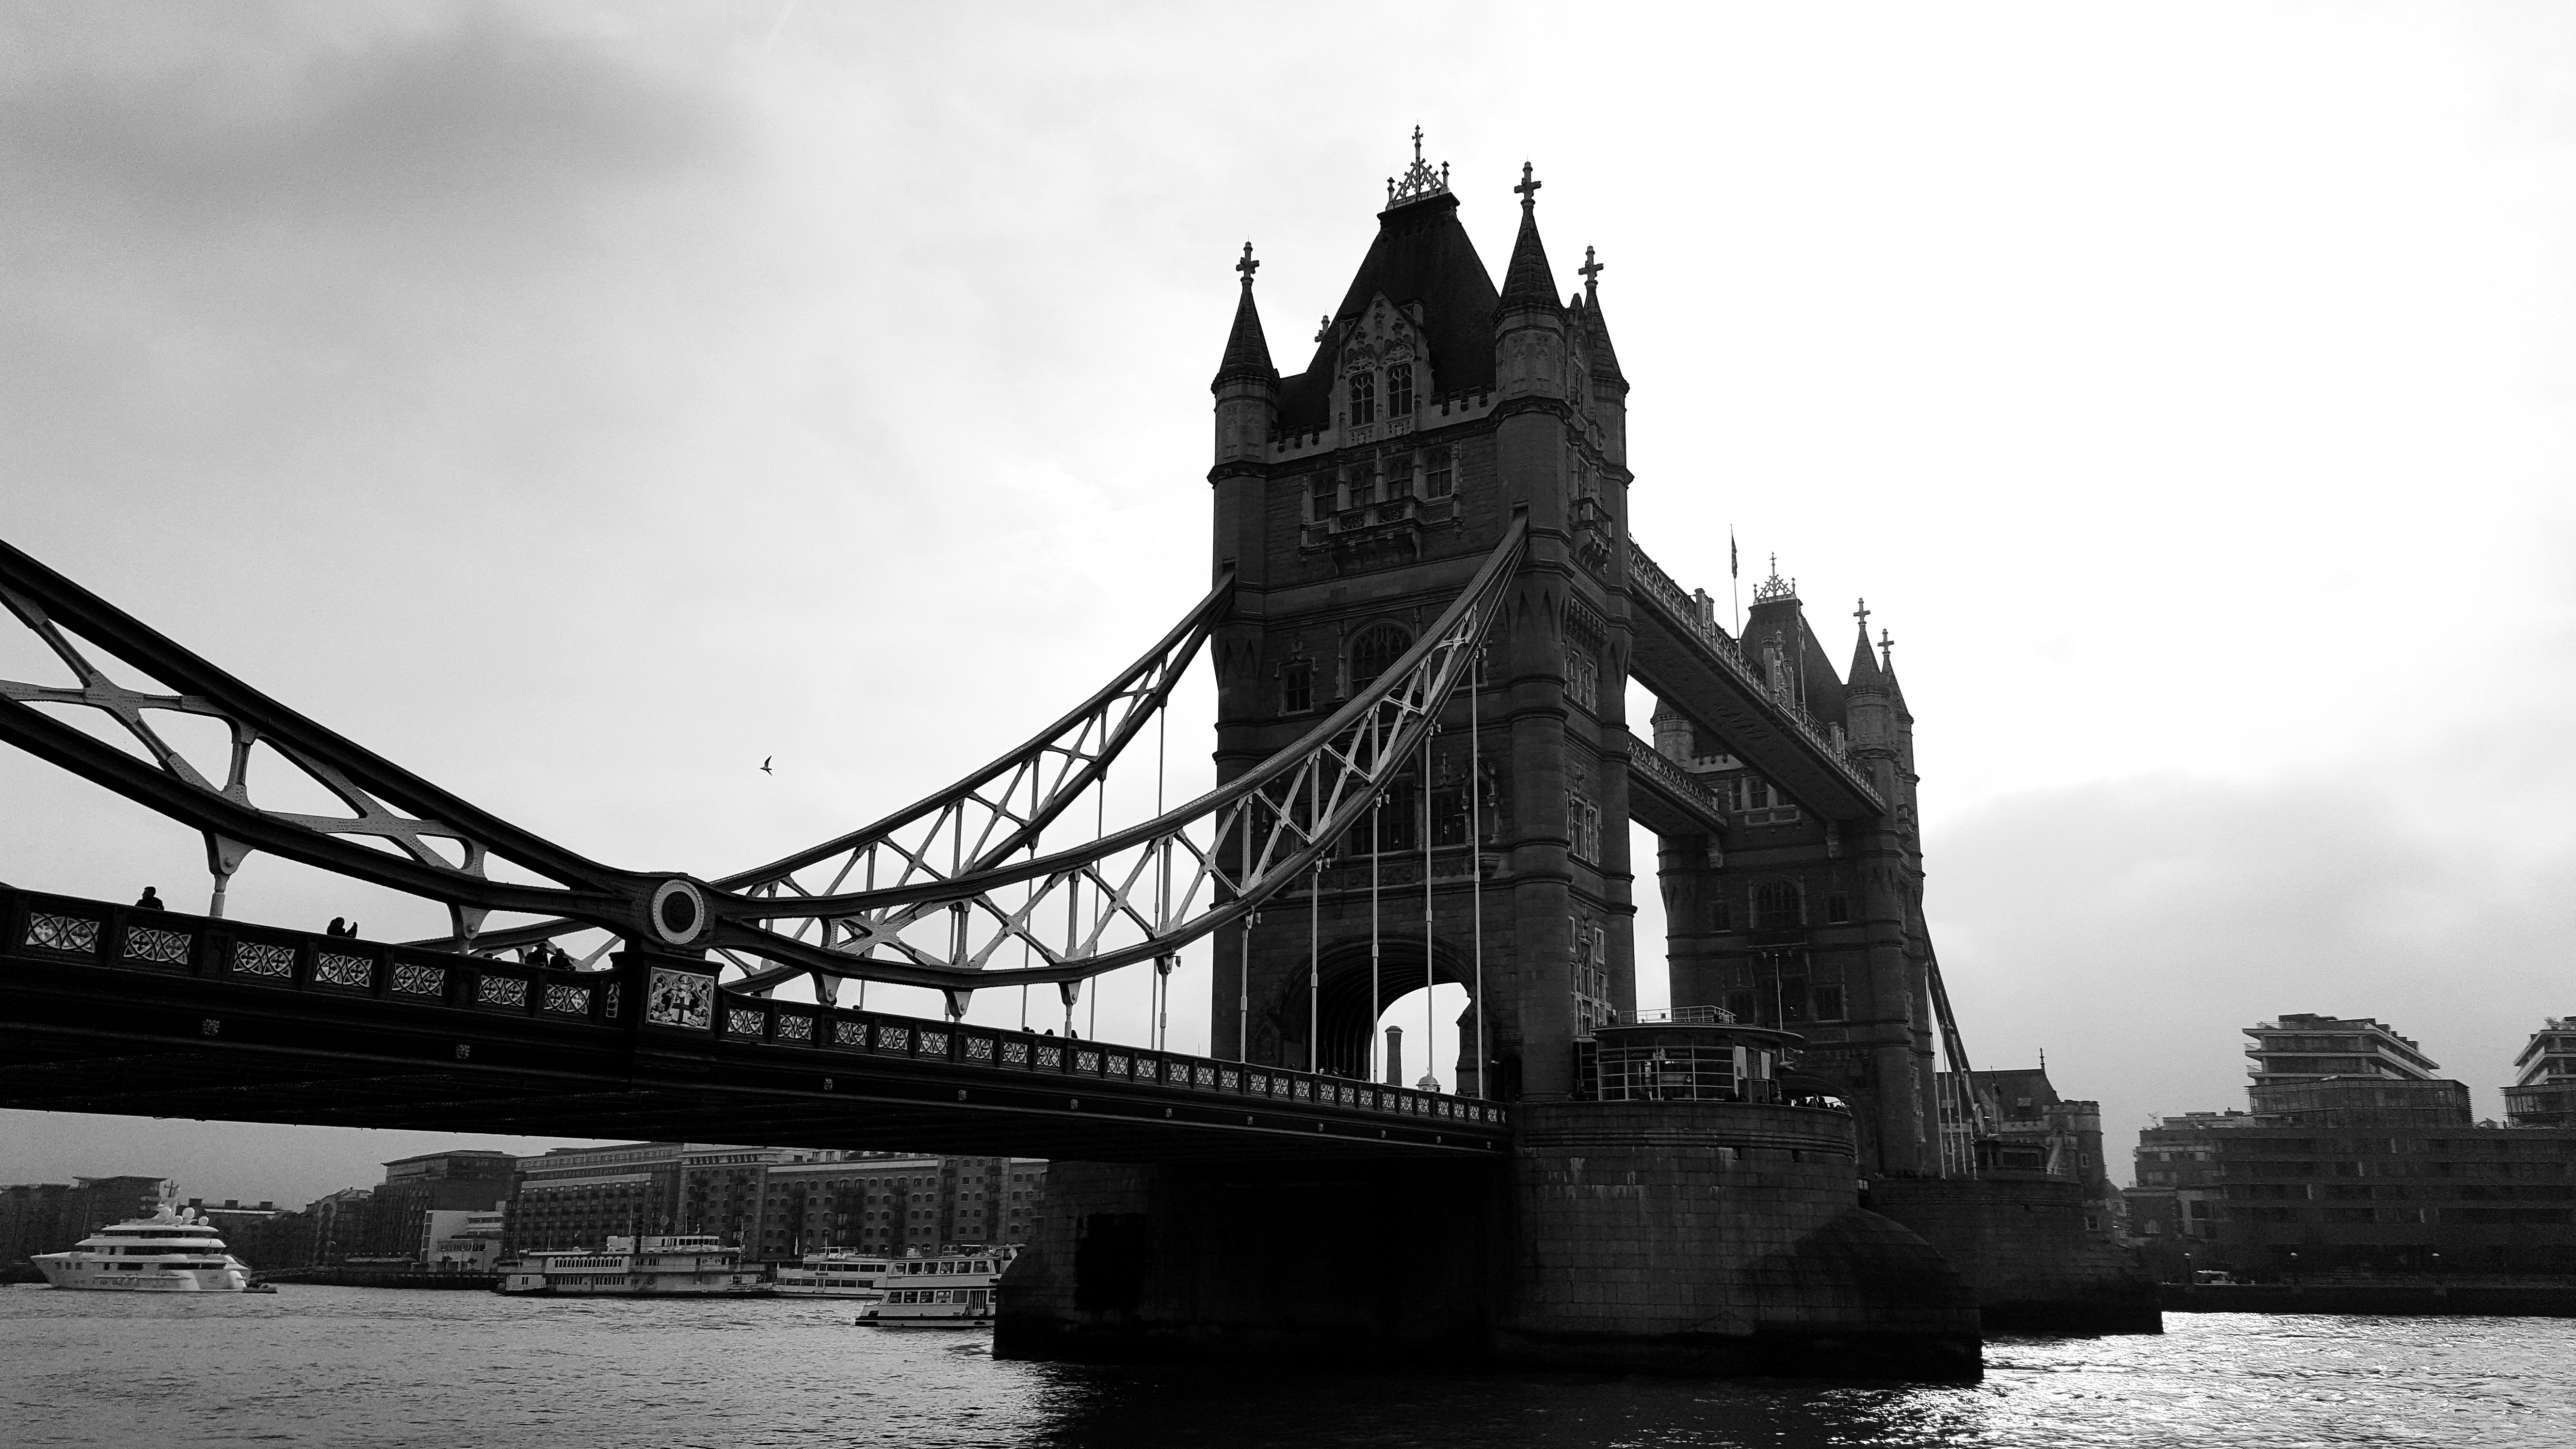
black and white, bridge, skyline, city, river, cityscape, reflection, tower, landmark, monochrome, monochrome photography